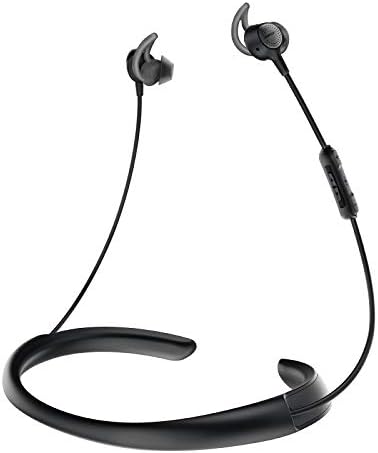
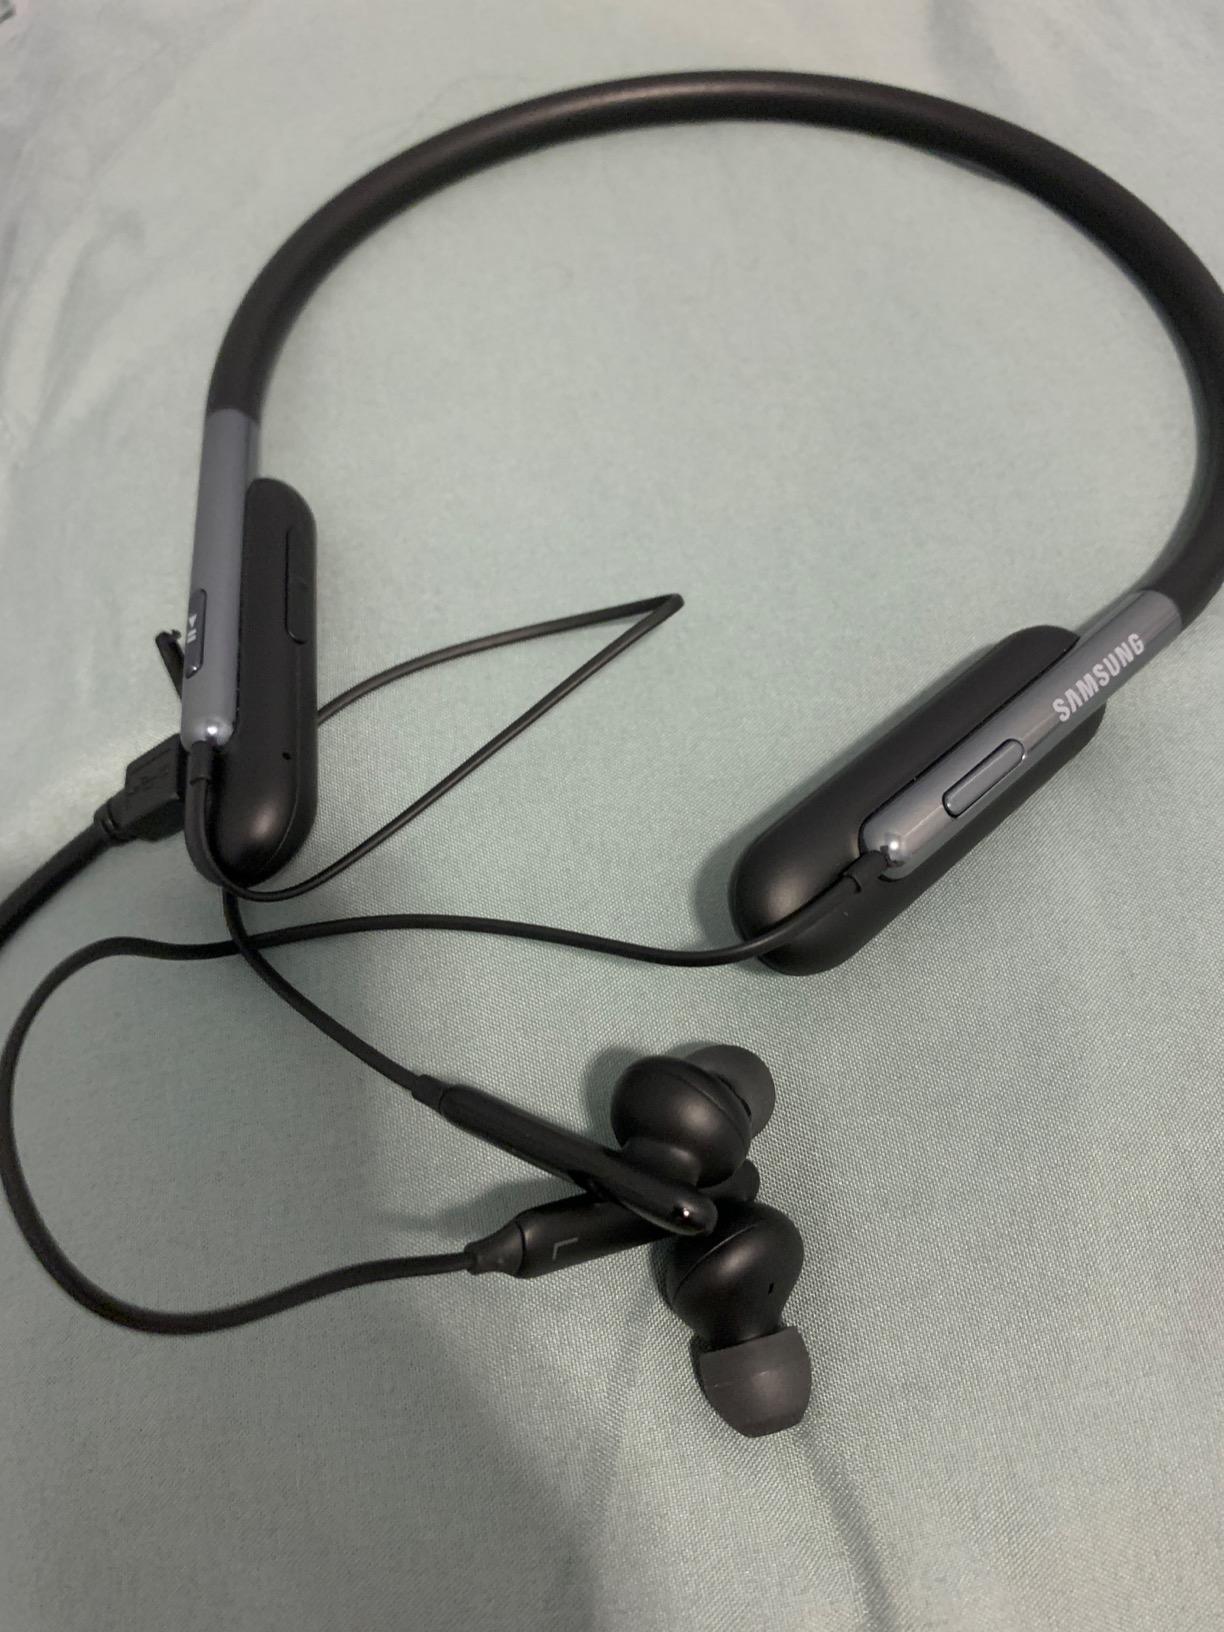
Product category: headphones
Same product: no